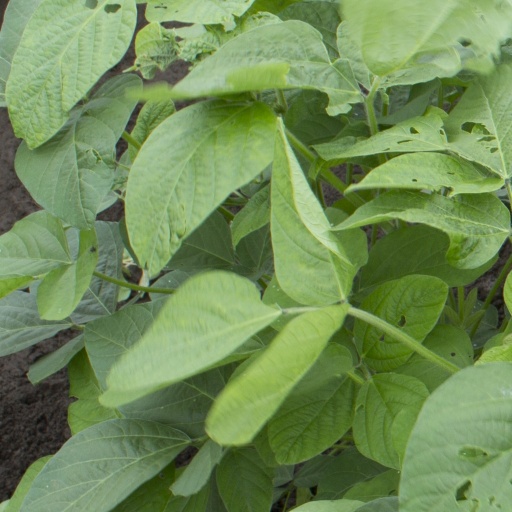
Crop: soybean